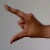
The image shows a hand gesture representing the letter 'Z' in Indian Sign Language.